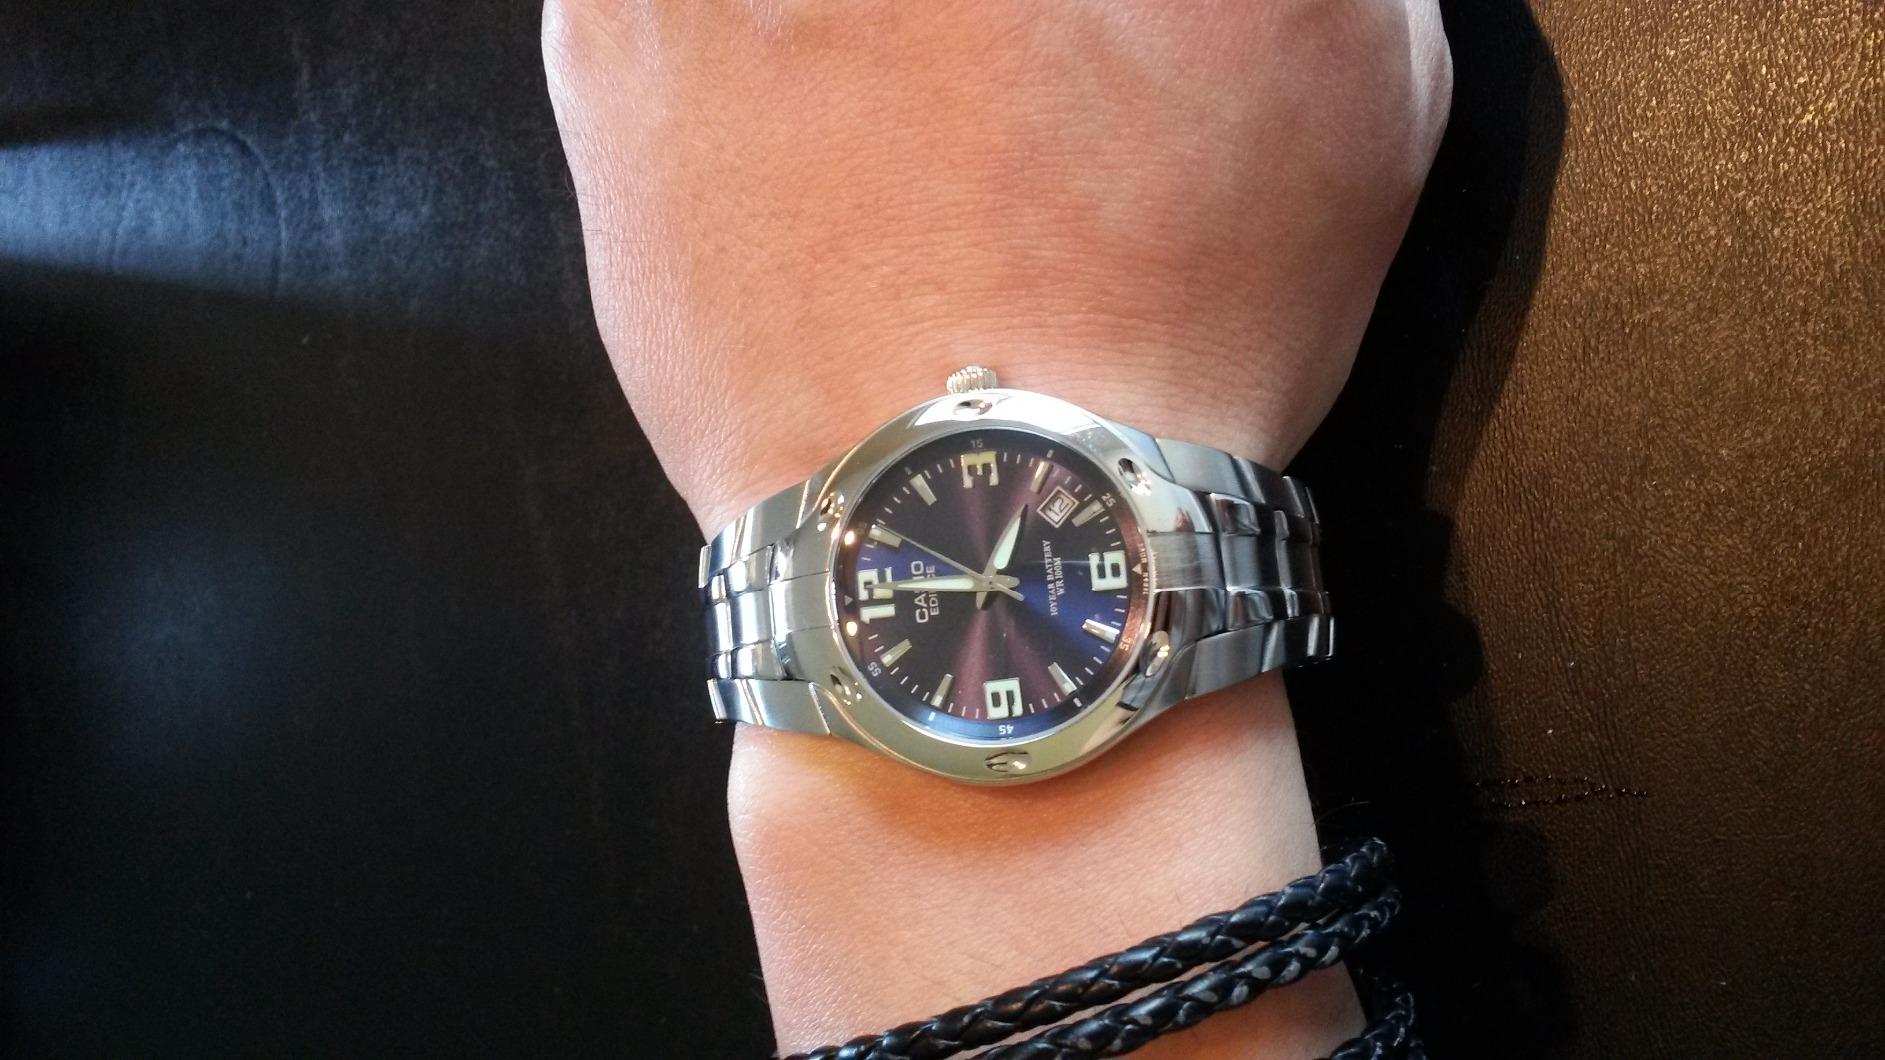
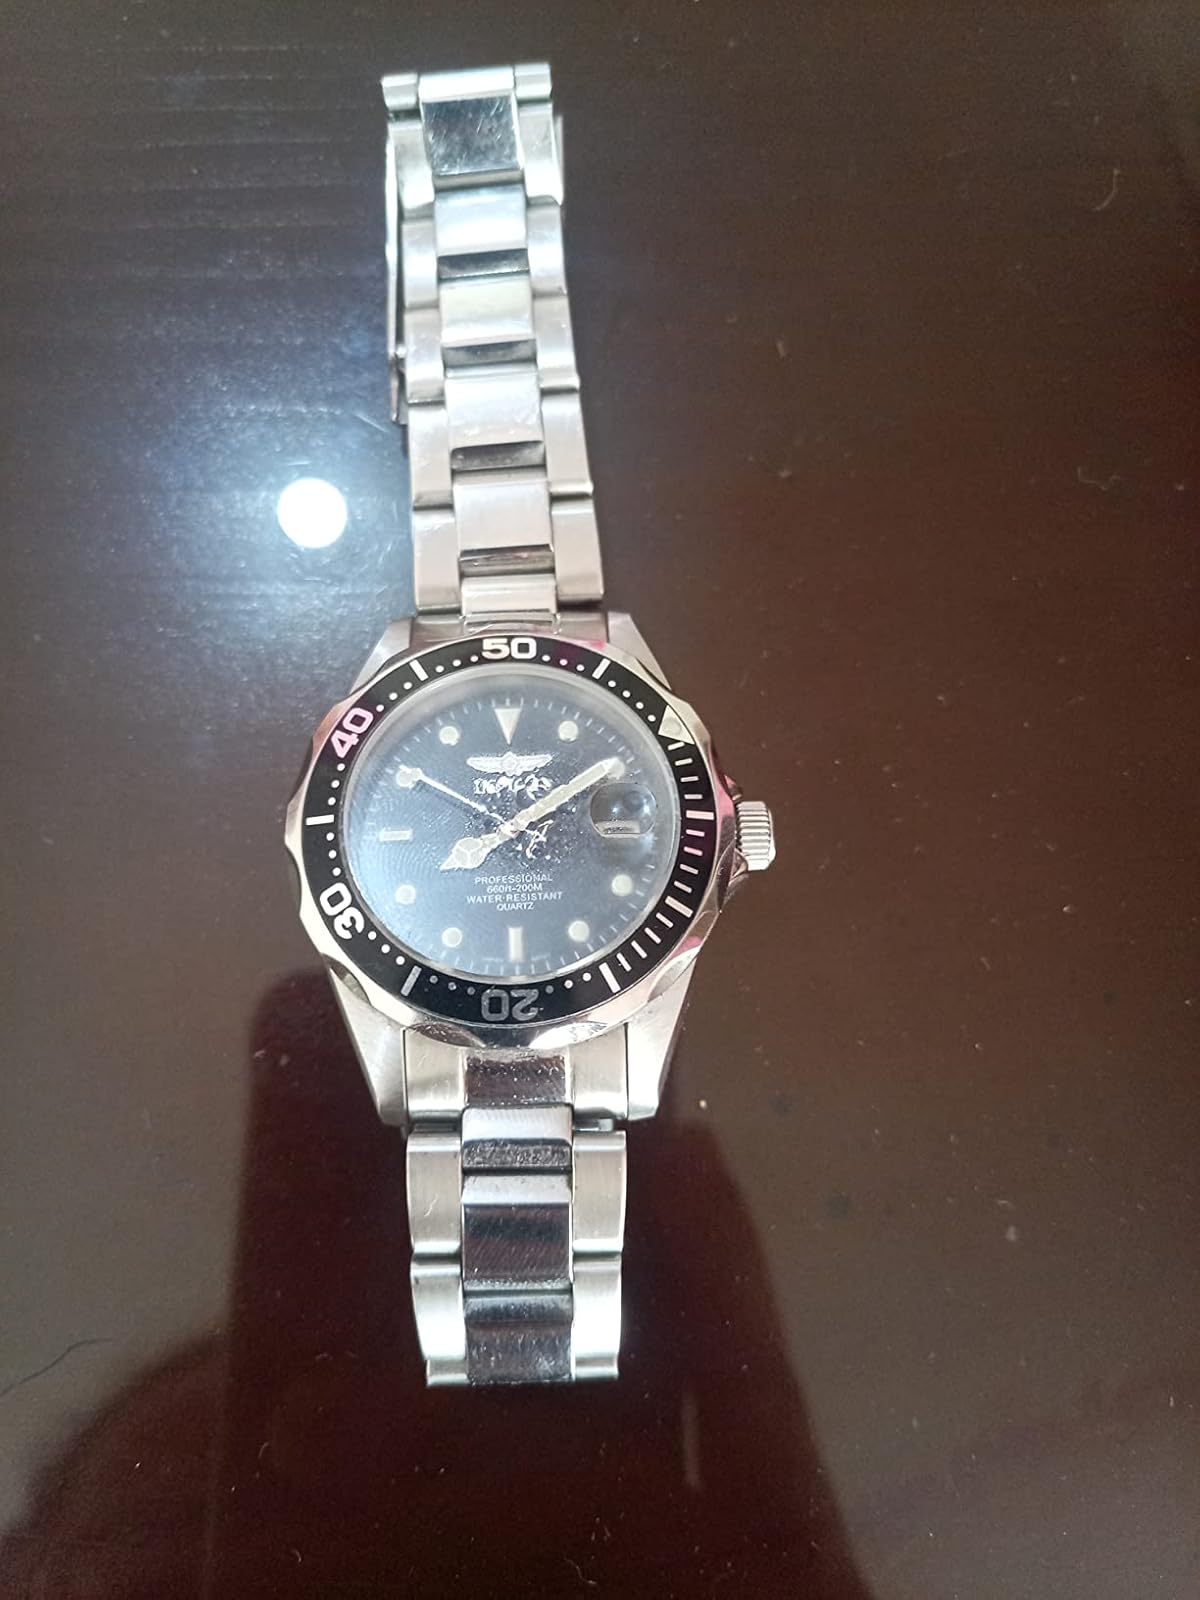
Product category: accessories_watch
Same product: no